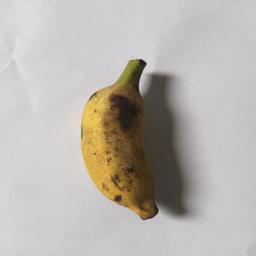
Banana variety: Bangla Kola